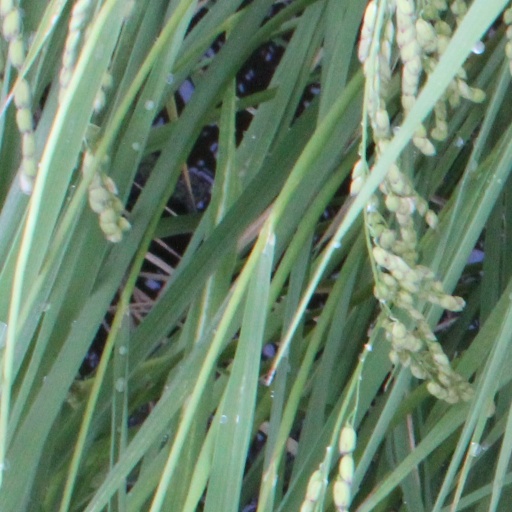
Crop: rice